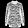
Label: Coat